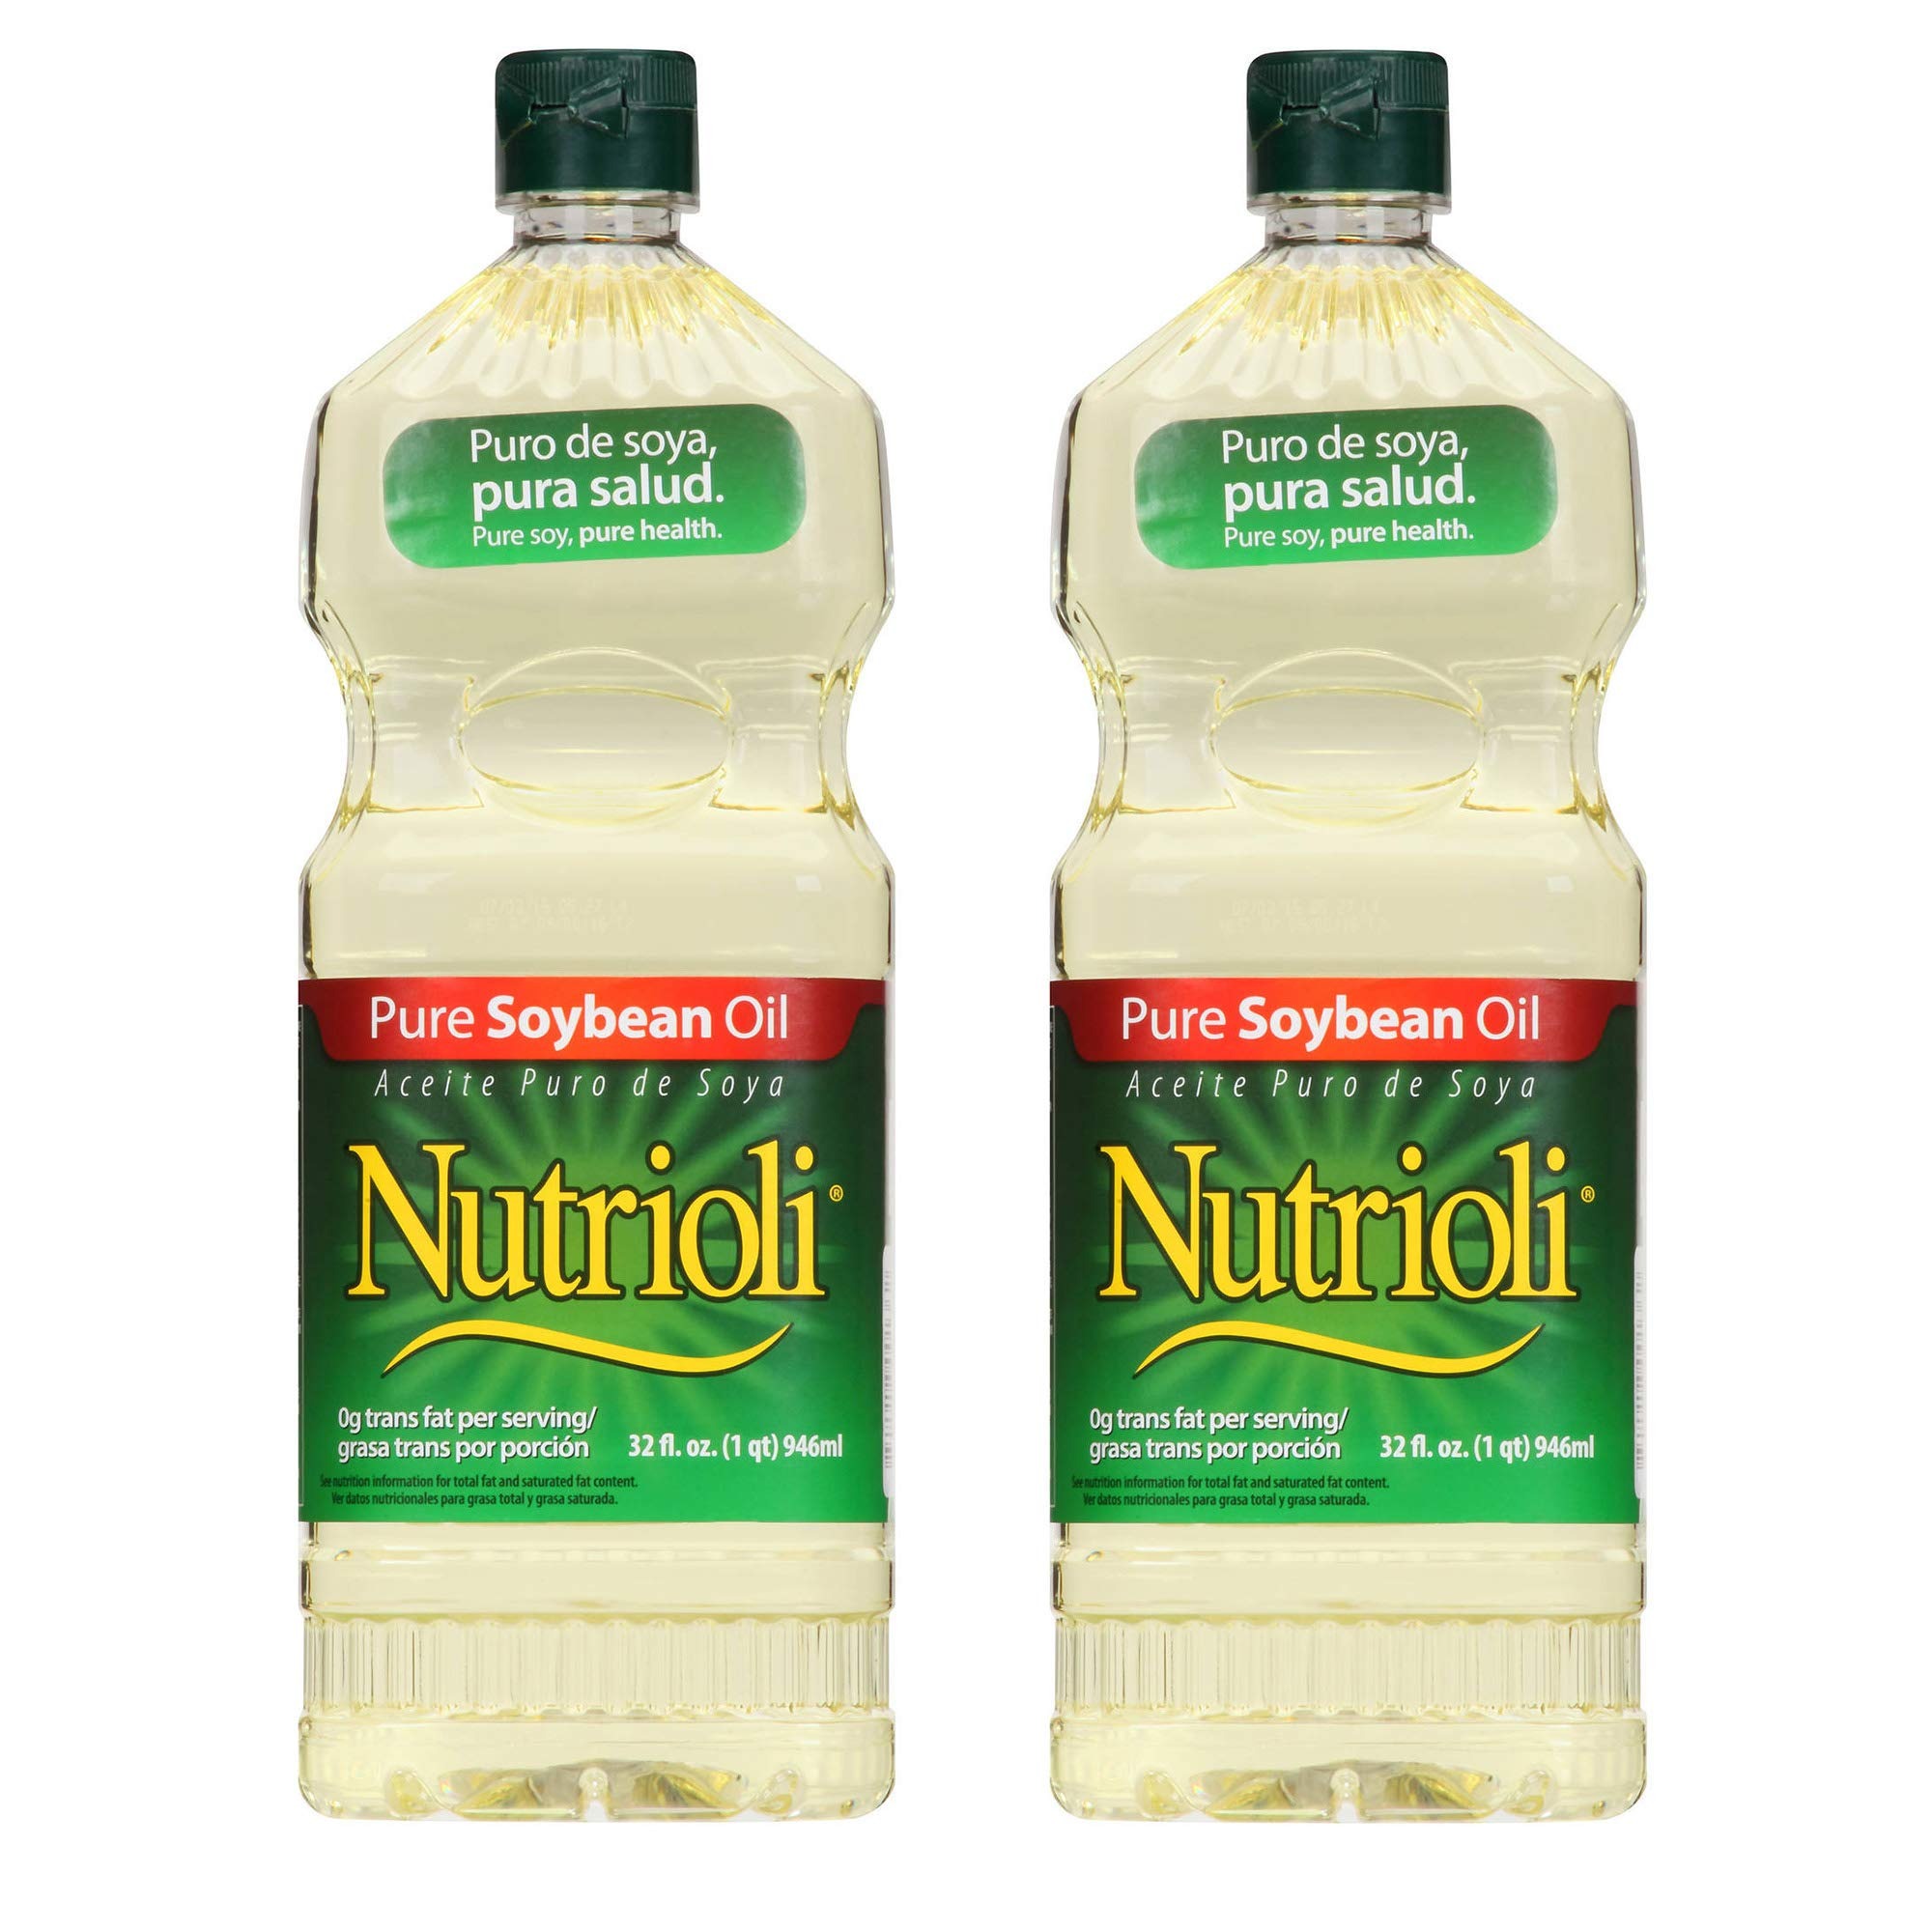
Item Name: Nutrioli Pure Soybean Oil, 32 fl oz (32oz 2 Pack)
Value: 64.0
Unit: Fl Oz

Price: 3.17